Siege of Castelnuovo

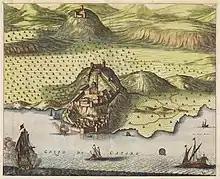
Castelnuovo's view in the early 18th century, by Pierre Mortier (1661–1711), circa 1700

On 5 August a new attack was launched against the walls. Barbarossa, after the report of the Spanish deserters, was sure that he could soon capture Castelnuevo. All the Janissaries took part in the action, and the cavalry was ordered to dismount to join the general assault. Despite the overwhelming numerical superiority of the Ottoman troops, the Spanish defense was successful, as no more than a tower of the wall fell to the besiegers that day. Sarmiento ordered his sappers to prepare a mine to destroy the tower, but the attempt failed when an unexpected burst of the gunpowder killed the soldiers who were working in the mine. At dawn on the following day a heavy downpour ruined the matchlocks of the arquebuses, the few remaining pieces of artillery, and the last gunpowder. The fight was therefore sustained only with swords, pikes, and knives, and the wounded Spanish soldiers were forced to take up arms and help defend the walls. Only the dying men remained in the hospital. Surprisingly, the few surviving Spanish managed to repel the assault.